Day of Mourning (Australia)

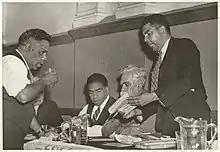
Patten (right) moving the resolution of protest, next to Cooper (seated)

The day began with a march through the streets of Sydney, which was attended by both Aboriginal people and non-Indigenous supporters. The march began at the Sydney Town Hall and concluded at the major event on the day, the Day of Mourning Congress, a political meeting for Aboriginal people only. It attracted many major Aboriginal leaders, including Pearl Gibbs and Margaret Tucker.